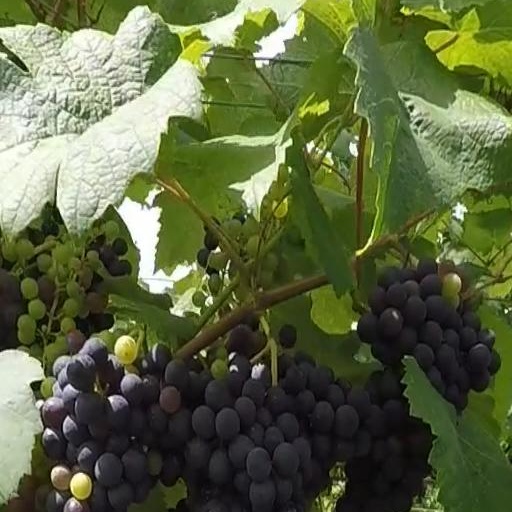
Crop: grape